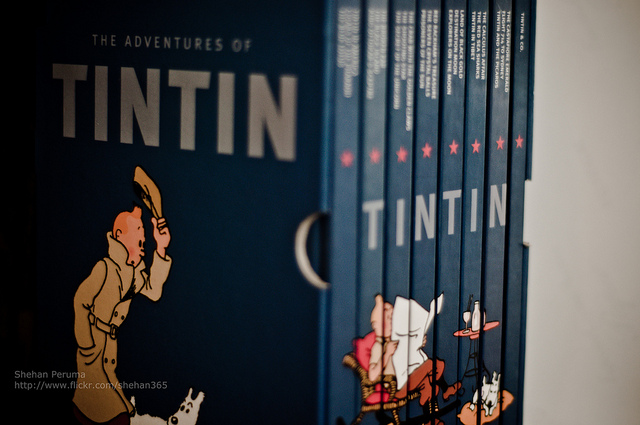
user: Given an image and a question. Answer the question in a short answer. Question: Where can i get these books? Short Answer:
assistant: library